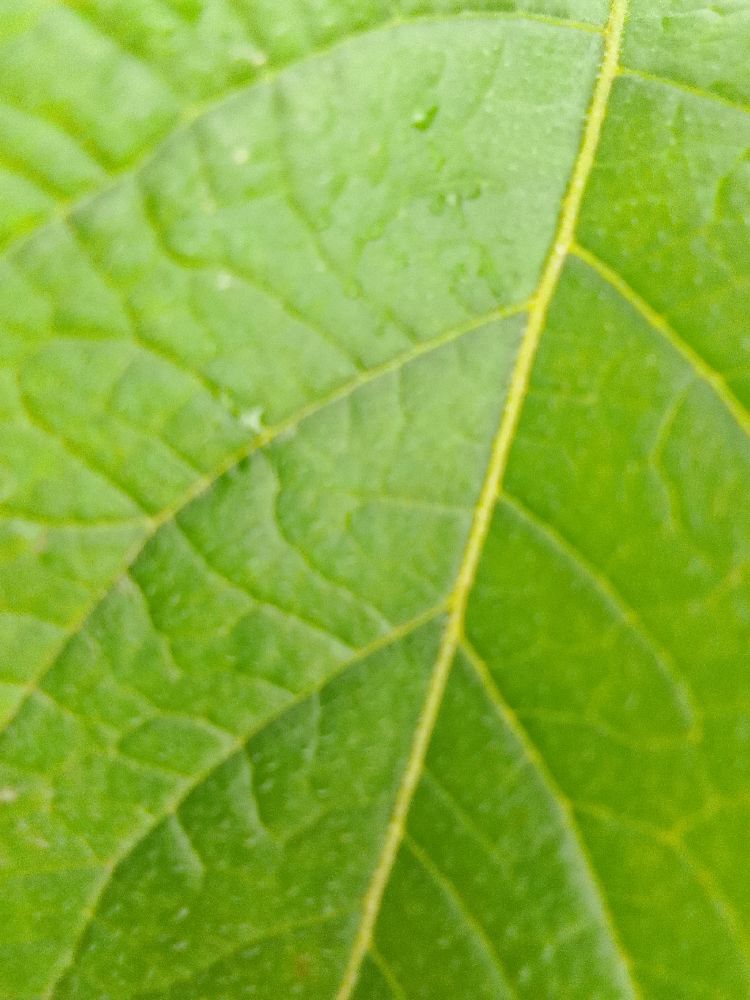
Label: Healthy